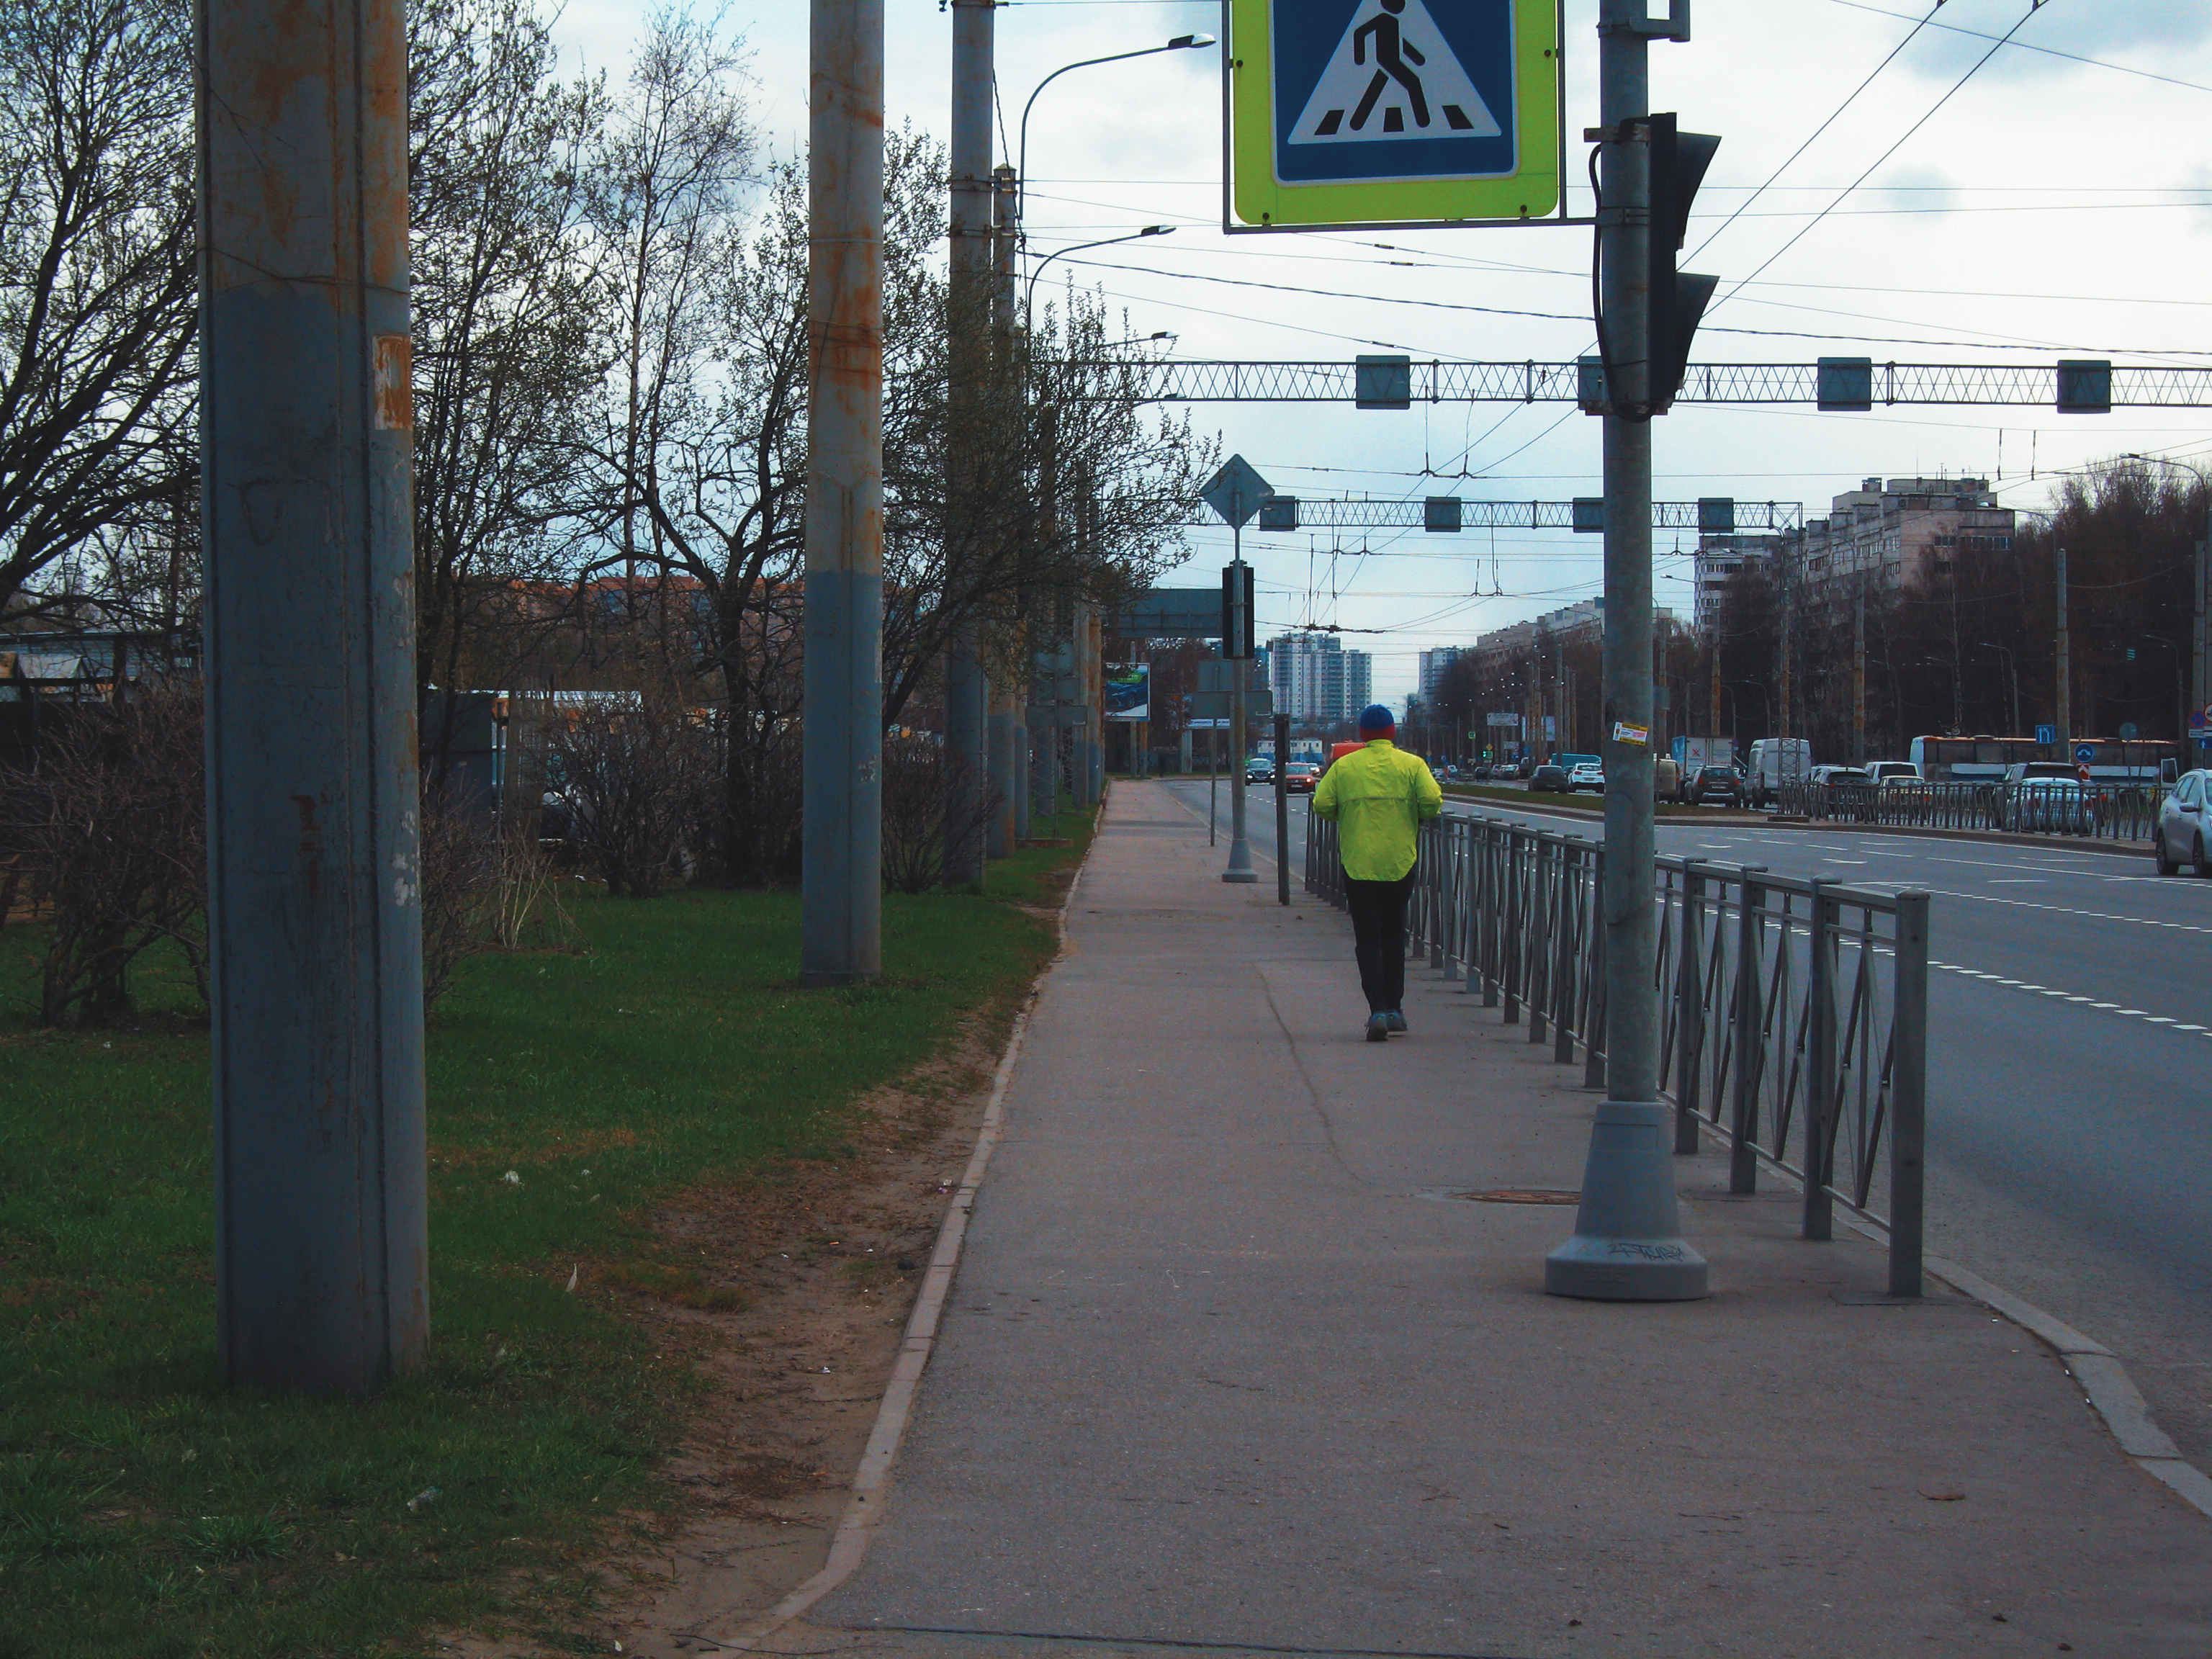
images, sky, cloud, plant, street light, tree, road surface, lighting, asphalt, motor vehicle, wheel, thoroughfare, traffic sign, electricity, road, traffic light, tire, sidewalk, city, tar, public utility, overhead power line, signaling device, pole, pedestrian, signage, lane, sign, street, light fixture, nonbuilding structure, evening, car, suburb, traffic, grass, street sign, highway, winter, walkway, shoulder, compact car, walking, intersection, recreation, transport, electrical supply